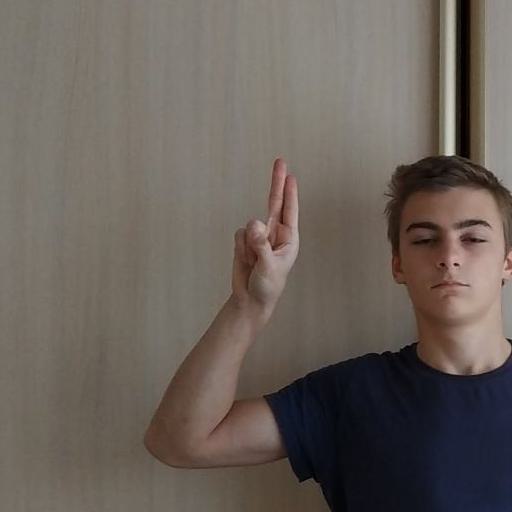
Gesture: two_up